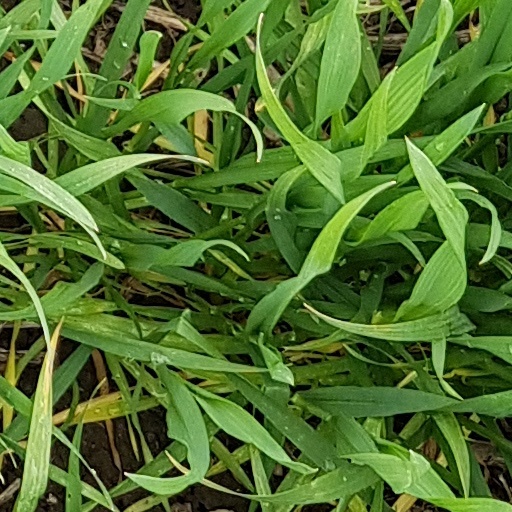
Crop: wheat